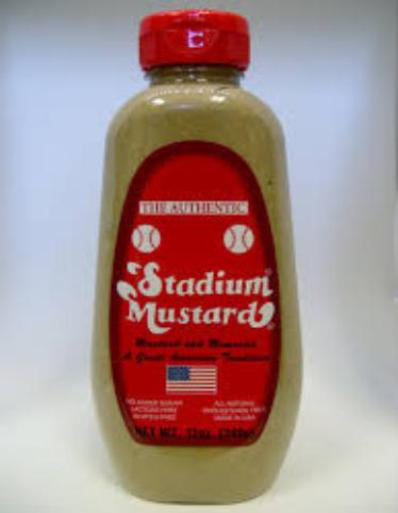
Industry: Food